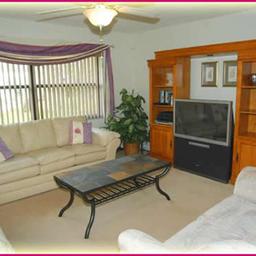
Room type: livingroom